Mlinci

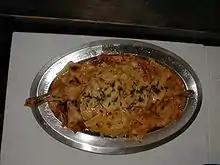
Roast chicken with "mlinci" and sauce

Mlinci is dish in Croatian cuisine. It is a thin dried flatbread that is prepared by pouring boiled salted water or soup over the "mlinci".